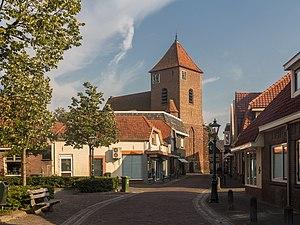
Borculo est une ville néerlandaise située dans la commune de Berkelland, en province de Gueldre. Traversée par la rivière Berkel, elle est située dans la région de l'Achterhoek, près de la frontière allemande. Lors du recensement de 2017, elle compte 10 660 habitants.